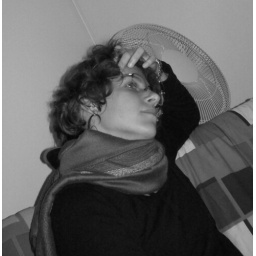
think in white and black